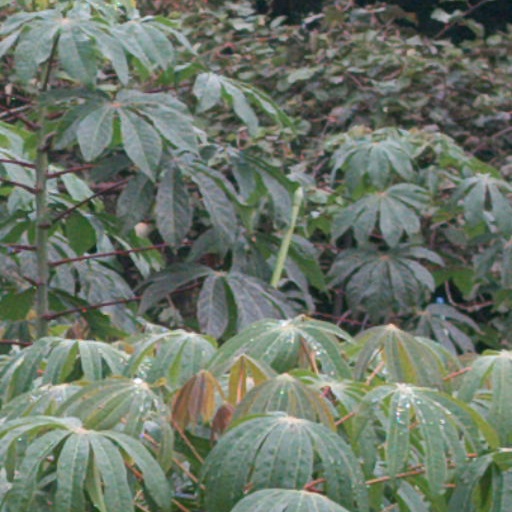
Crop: cassava